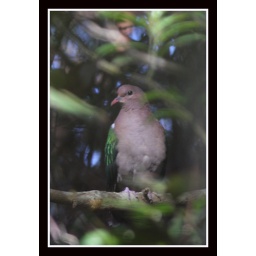
A surprise bird close to home in Berrambool Rainforest Walk.